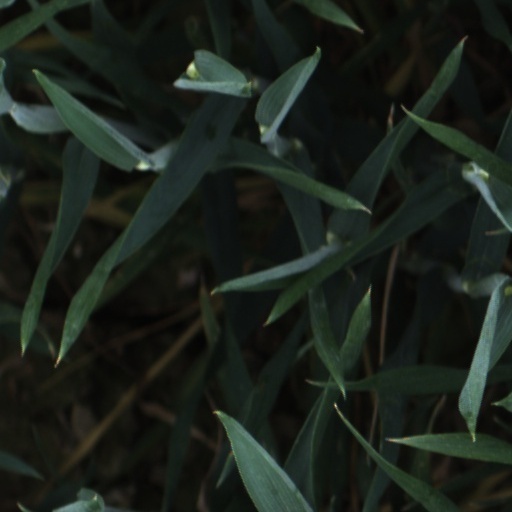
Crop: wheat